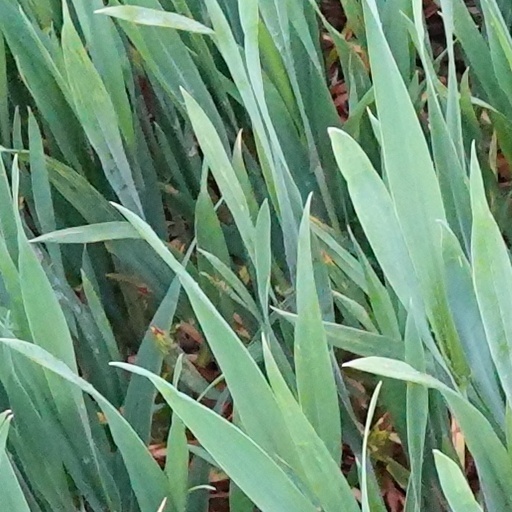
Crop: wheat